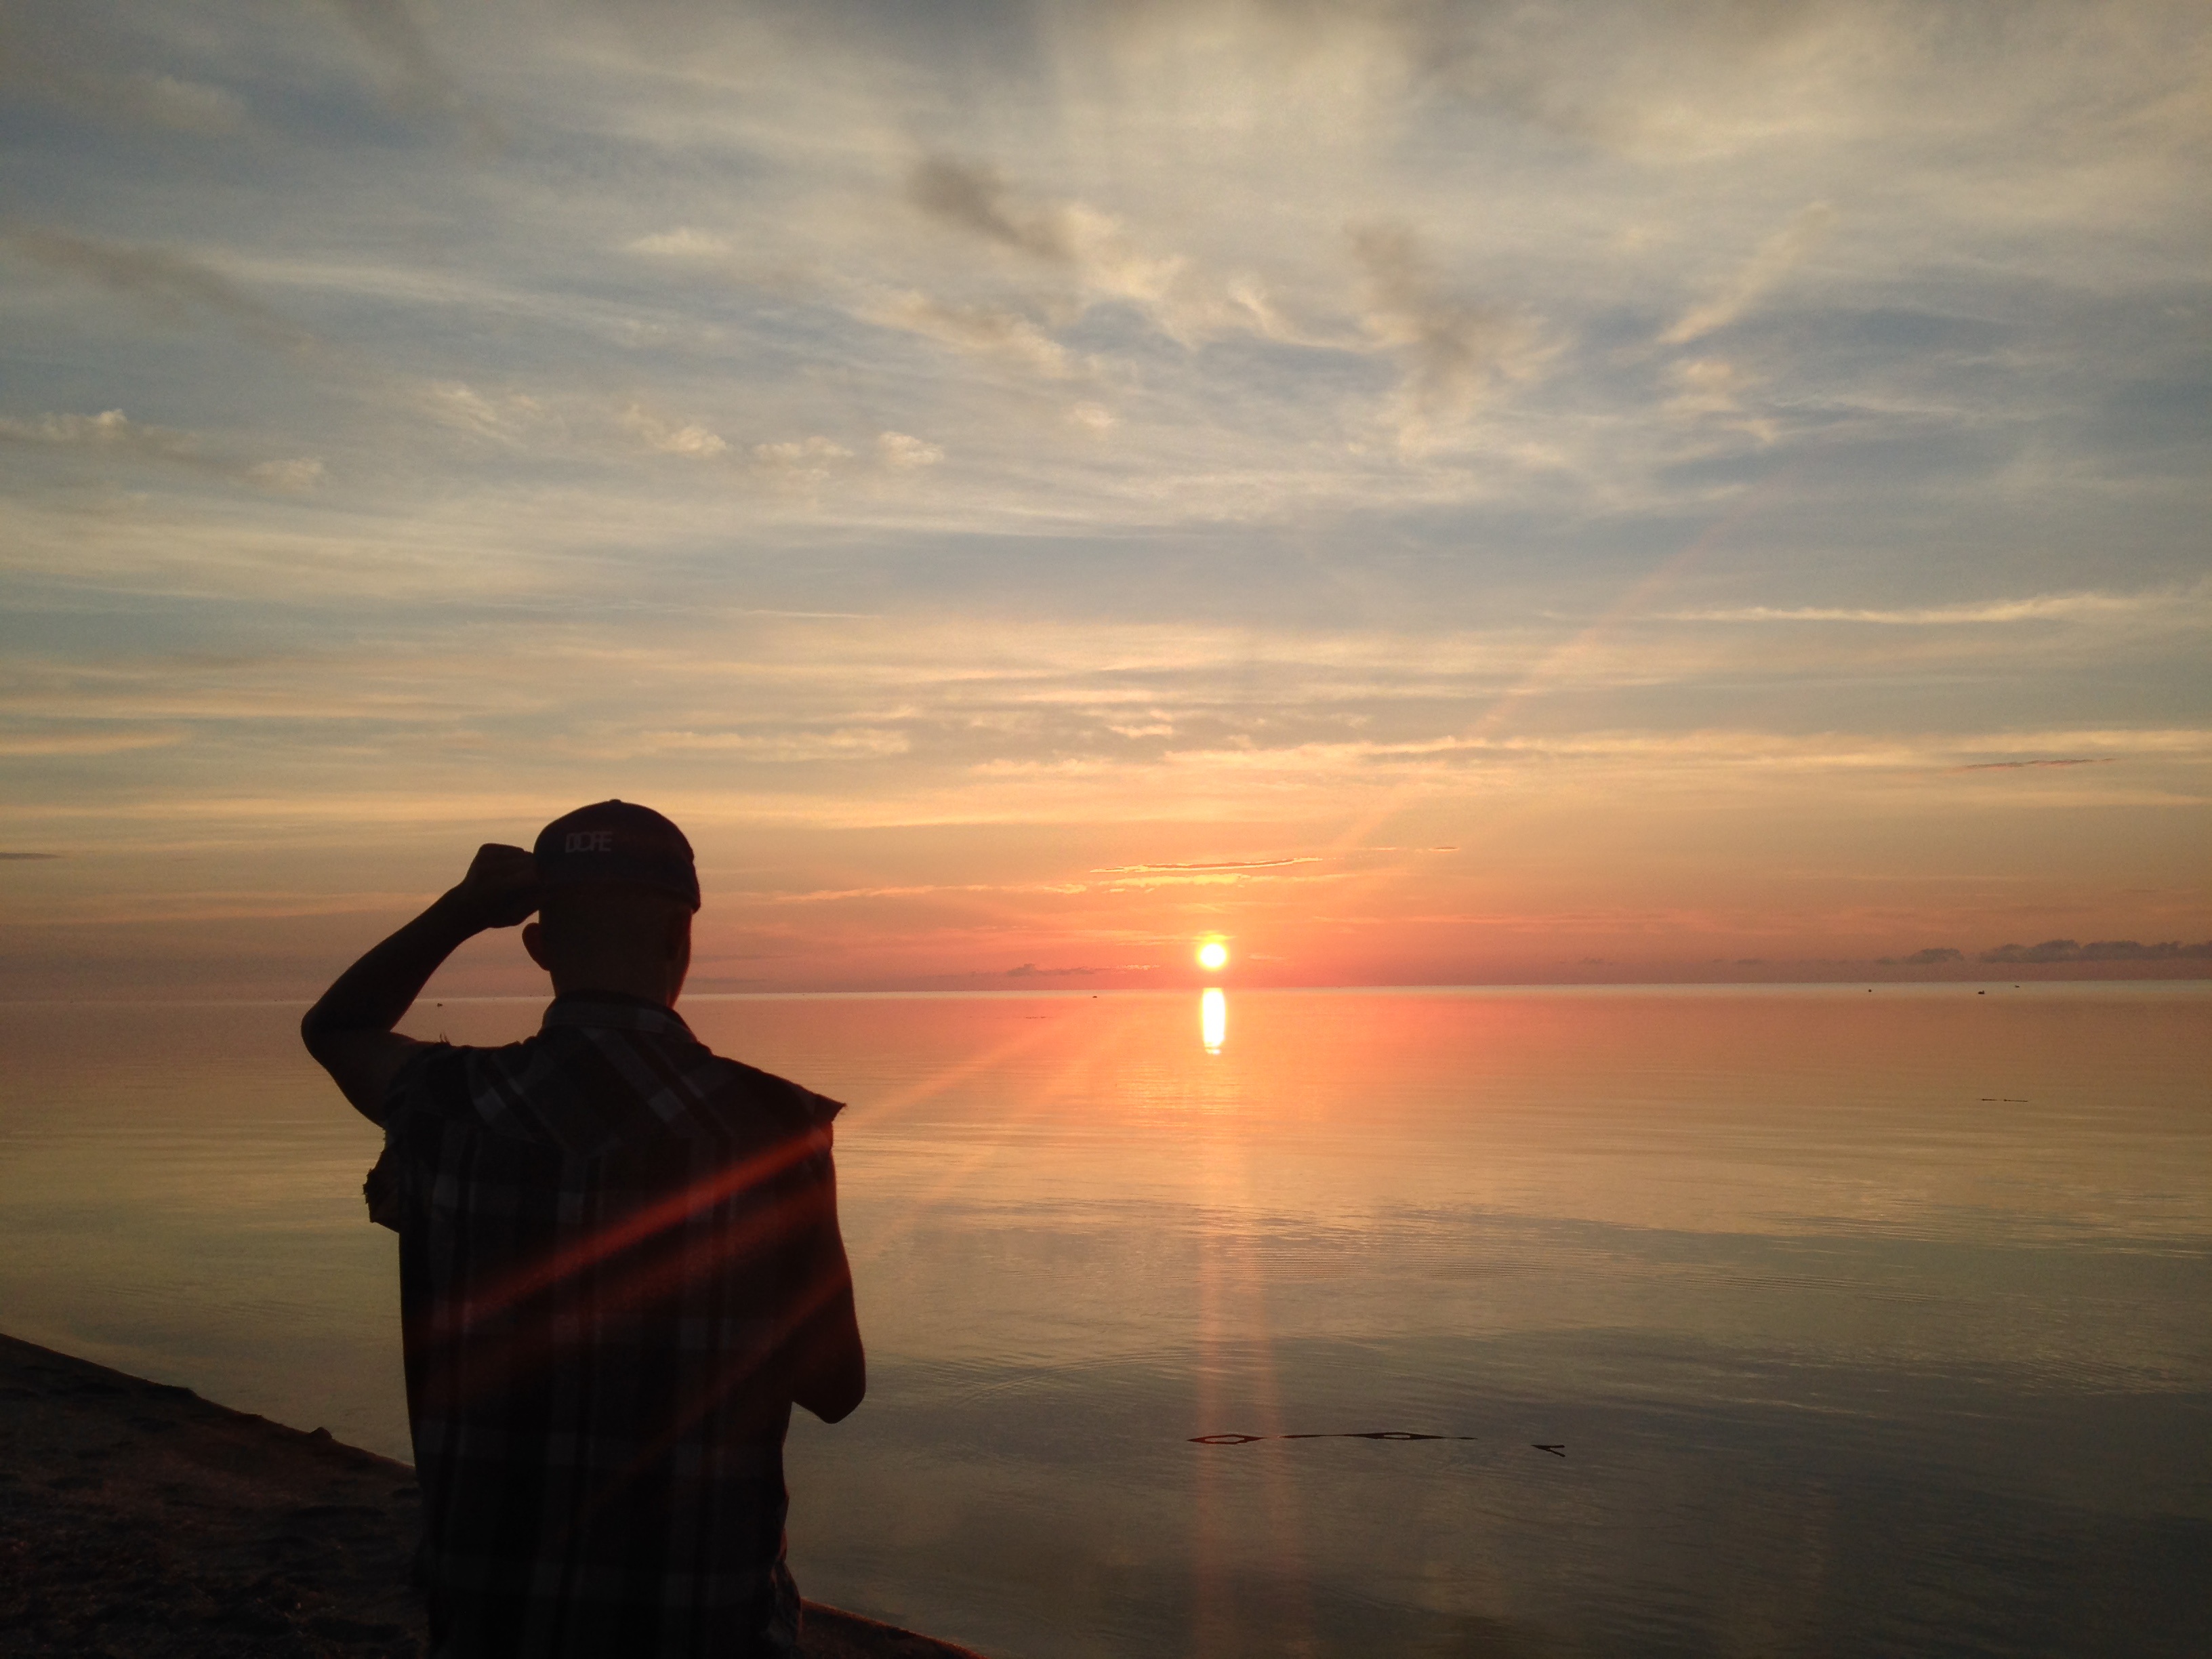
beach, sea, ocean, horizon, silhouette, cloud, sky, sunrise, sunset, sunlight, morning, dawn, dusk, evening, reflection, afterglow